Real Drive

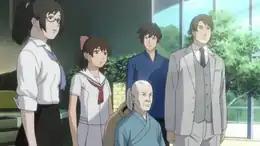
The main characters of "Real Drive", from left to right: Holon, Minamo Aoi, Masamichi Haru, Souta Aoi, and Eiichiro Kushima

"Real Drive" is produced by Production I.G under the directorship of Kazuhiro Furuhashi, with series composition by Junichi Fujisaku, music by Hideki Taniuchi and Yoshihisa Hirano, characters by Tetsuo Ueyama, and produced by Takeshi Wada (Production I.G), Toshio Nakatani (NTV), Yasuo Ueda (Vap), and Yousuke Kasahara. The series aired 26 episodes on NTV, with subsequent broadcast runs on GyaO, STV, CTV, Animax, FBS, YTV, TV. Shinshu, and Tochigi TV. Thirteen DVD compilation volumes, each containing two episodes, were released by VAP between August 27, 2008, and August 21, 2009, with four DVD "Collector's Boxes" released between August 27, 2009, and May 22, 2009. The Collector's Boxes includes three to four disks, each containing two episodes, along with other bonus material.